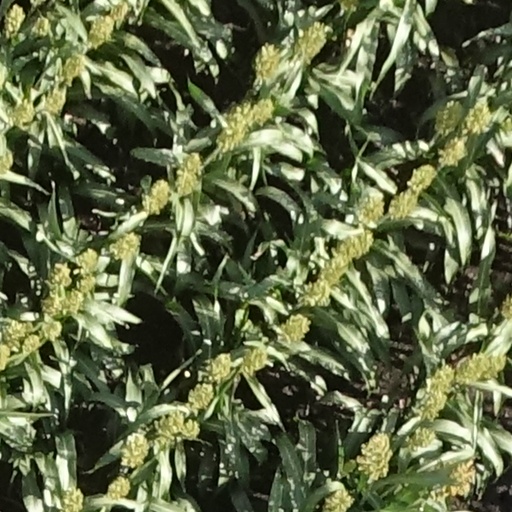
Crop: sorghum